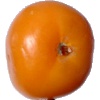
Label: yellow_tomato